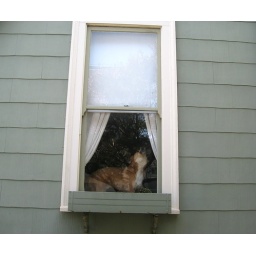
Alert dog in the window spots us in SF.